Amphibole

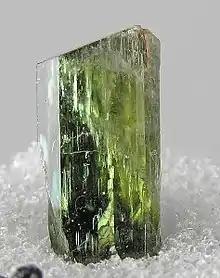
Amphibole (tremolite)

Amphibole is a group of inosilicate minerals, forming prism or needlelike crystals, composed of double chain tetrahedra, linked at the vertices and generally containing ions of iron and/or magnesium in their structures. Its IMA symbol is Amp. Amphiboles can be green, black, colorless, white, yellow, blue, or brown. The International Mineralogical Association currently classifies amphiboles as a mineral supergroup, within which are two groups and several subgroups.